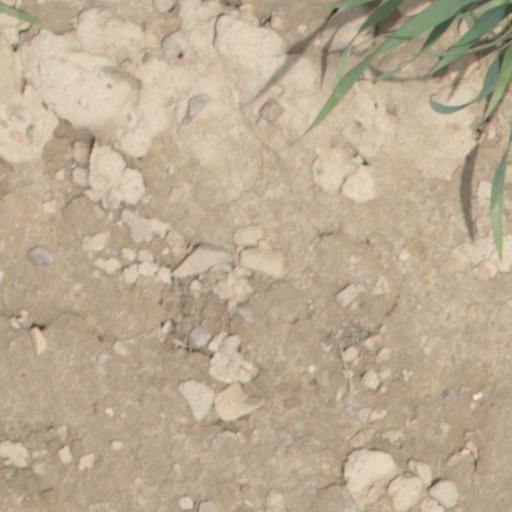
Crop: wheat